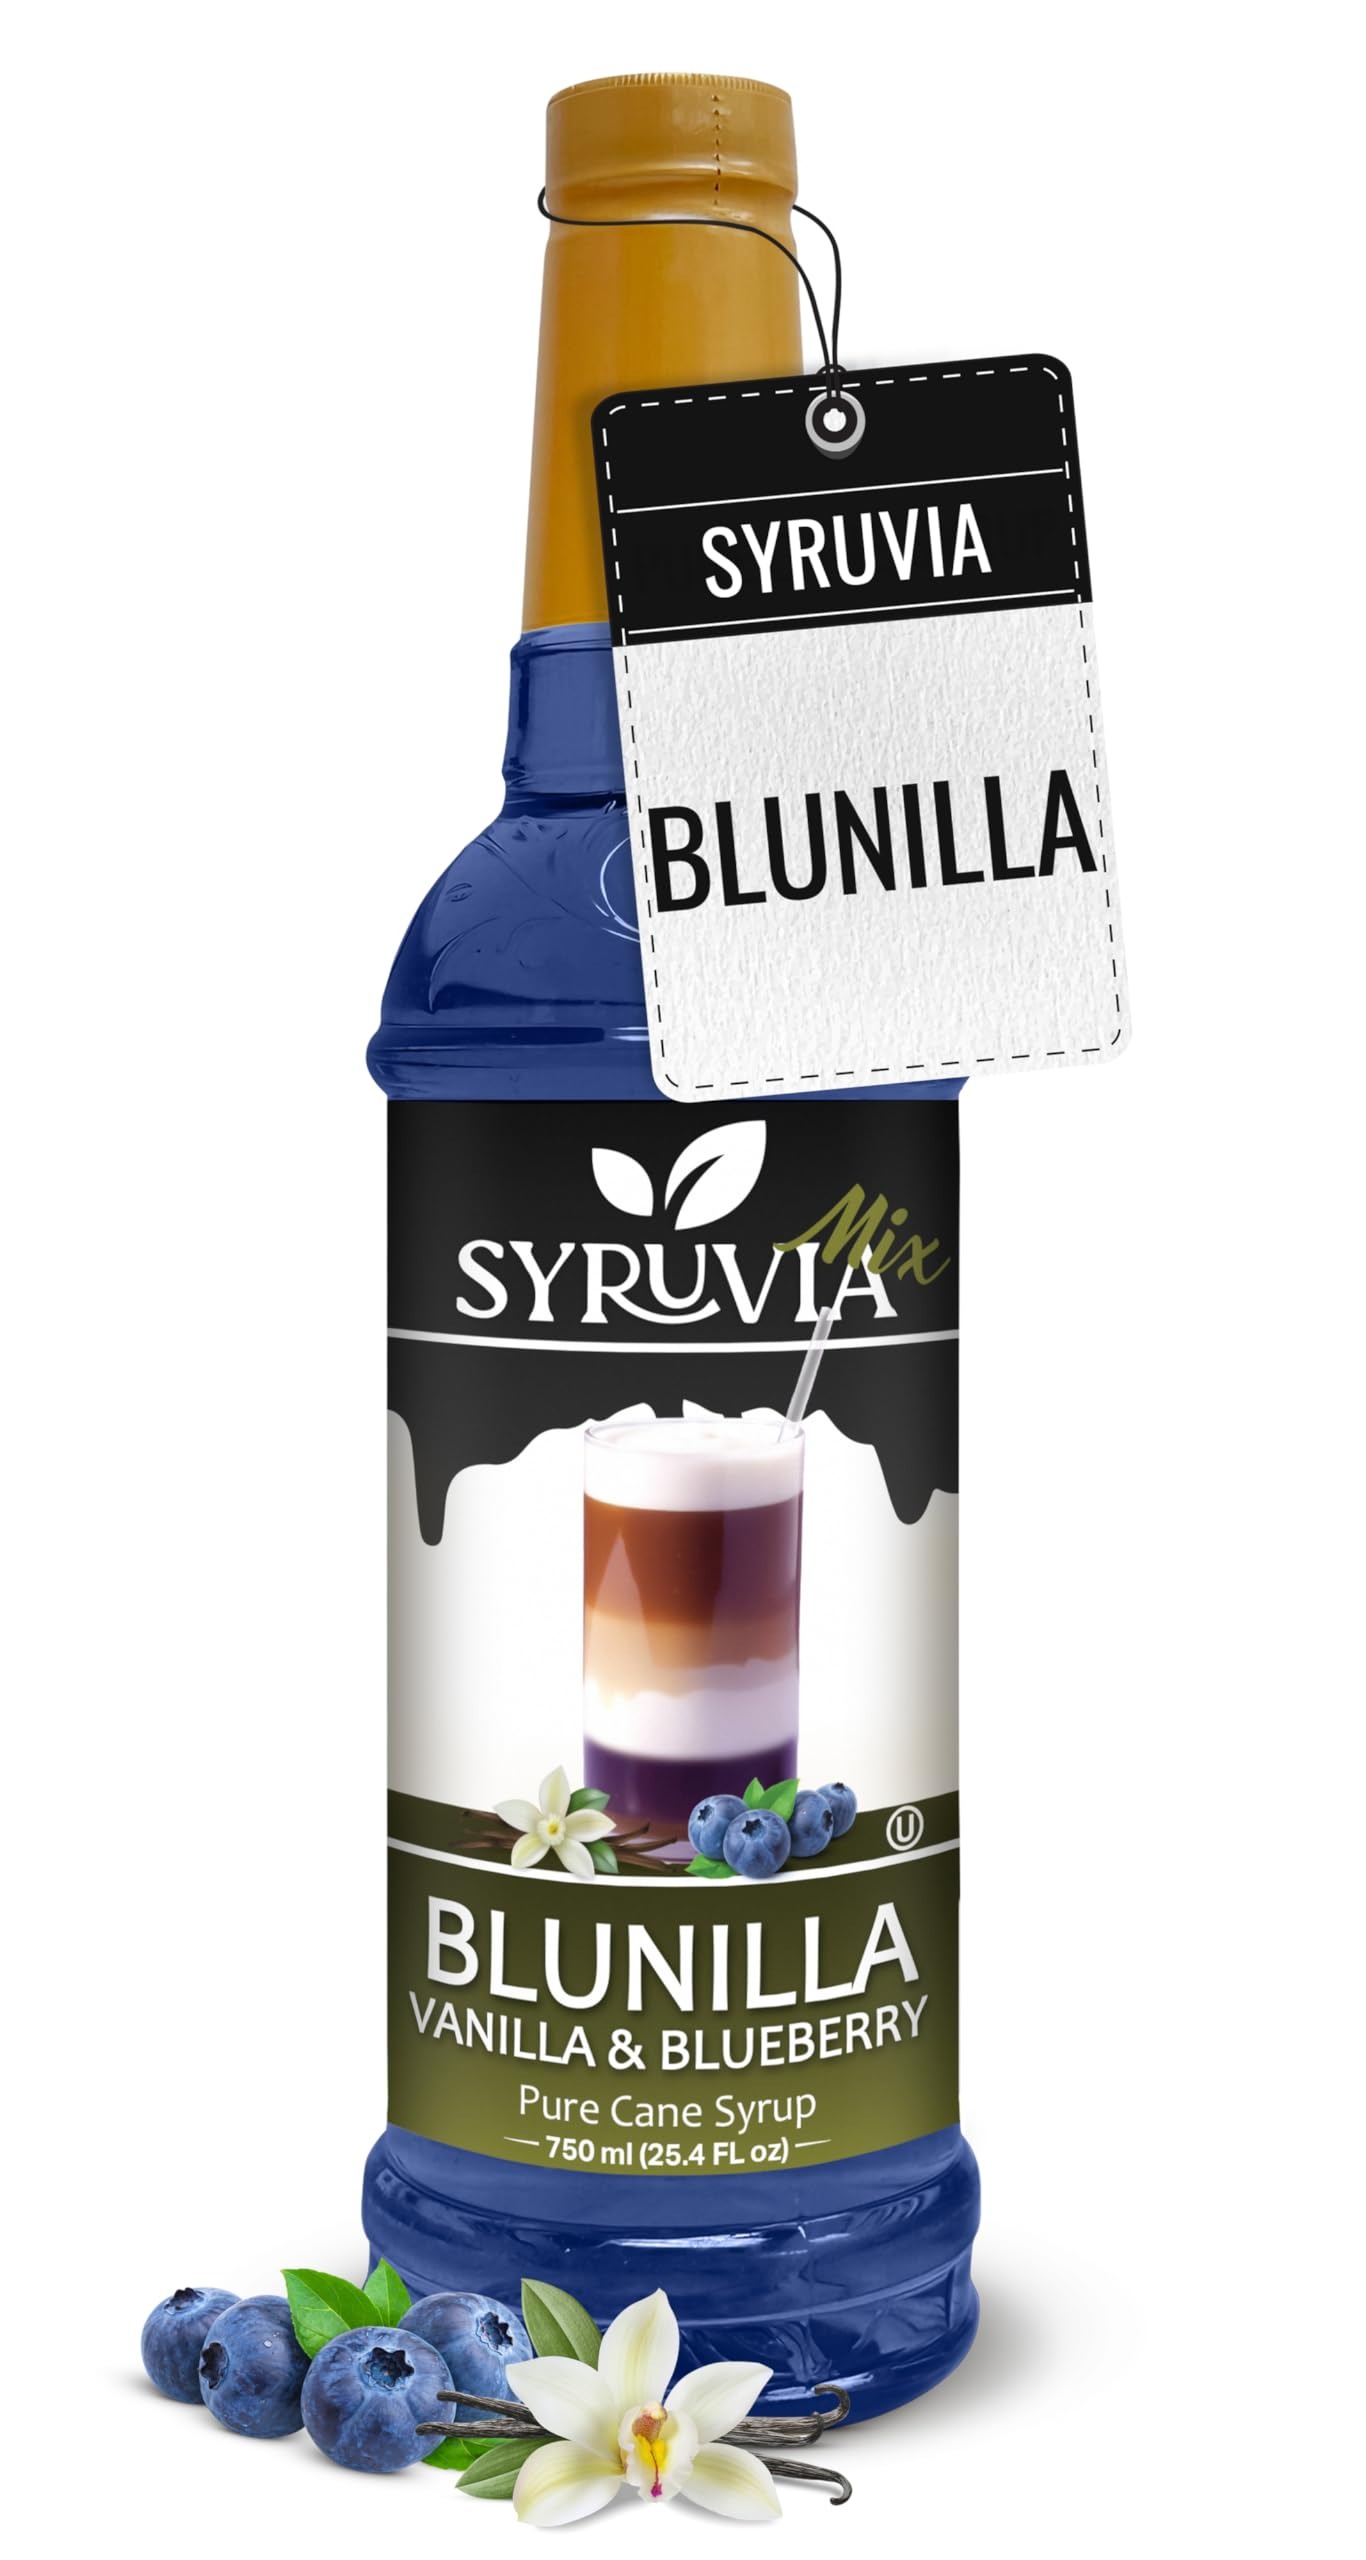
Item Name: Syruvia BLUNILLA Coffee Syrup Vanilla Blueberry - 25.4 fl oz Premium Coffee Flavoring Syrup - Kosher Syrups, Gluten Free, No Coloring, Perfect for Drinks, Soda, Shakes, Desserts, and More.
Bullet Point 1: VANILLA BLUEBERRY SYRUP: Experience paradise in a bottle with Syruvia’s Vanilla Blueberry Syrup. The smooth, timeless vanilla blends perfectly with a vibrant burst of blueberry, creating an irresistible flavor for your cocktails, drinks, and more. Kosher and gluten-free, this syrup elevates your mixing experience with ease and deliciousness.
Bullet Point 2: Add Savor to Your Coffee: Awaken your senses and indulge in the delightful taste of coffee flavored to your liking with the Syruvia coffee flavoring syrup! Our syrups bring savor, aroma and a sweet note that promises to pamper your senses every morning!
Bullet Point 3: Endless Possibilities: Thanks to its intense aroma and delightful taste, our coffee flavoring can be added to a wide range of beverages and desserts, including shakes, lattes, cappuccino, iced coffee, teas, smoothies, protein shakes, oatmeal, porridge and much more!
Bullet Point 4: Quality You Can Trust: The Syruvia syrups for coffee drinks are made in the USA with the highest quality, most refined ingredients to ensure excellent freshness and the richest taste! The coffee syrups are Kosher-certified, free of any unnecessary fillers, and contain no added coloring, providing you with a pure and natural coffee experience
Bullet Point 5: Made with Pure Cane Sugar: The coffee sauce not only adds texture, creaminess and flavor to your coffee but also rich sweetness! Made with pure cane sugar, the coffee syrup will elevate your beverages with its incomparable sweetness!
Product Description: Introducing Syruvia, a trusted supplier of a wide selection of high-quality syrups & concentrates, where you can find the most tantalizing flavors to sweeten your everyday life! We are employing only carefully selected ingredients with no additives or harsh fillers to create clean and delicious syrups that offer a unique sense-pampering experience! We strive for greatness in every aspect of our business, from the richest syrup flavors to the unwavering commitment to exceptional quality, to offer you the finest selection of aromas. Not entirely pleased with your order? Don’t worry, we are always at your service to address any issues or concerns.<br> <br> Delight Your Taste Buds with the Syruvia Coffee Syrups!<br> <br> Our coffee sauce is a must-have for those who love a little bit of flavor and sweetness with their coffee every morning! Made in the USA with pure and clean ingredients, the Syruvia coffee flavoring sauces have a fresh taste and amazing flavor that enriches your coffee without overpowering its unparalleled taste! Subtle yet rich, the coffee syrups are perfect for coffee, latte, tea, smoothies, shakes or desserts, adding a creamy texture and unique sweetness that will take your taste buds by surprise!<br> <br> Still not convinced? Here are some of the amazing features of our coffee syrups:<br> <br> 1. 24.5fl oz bottle;<br> 2. Made with high-quality, clean ingredients;<br> 3. Kosher-certified;<br> 4. Made in the USA;<br> 5. Large selection of flavors for all tastes;<br> 6. Ideal for coffee, tea, latte, smoothie, protein shakes, oatmeal, breakfast, desserts, ice cream topping, frappe, cocktails, baked goods and more;<br> 7. Smooth and subtle aroma;<br> 8. Creamy texture and rich taste;<br> 9. 25 servings per bottle;<br> <br> Indulge in the exceptional aromas of our coffee syrups!<br>
Value: 25.4
Unit: Fl Oz

Price: 12.99